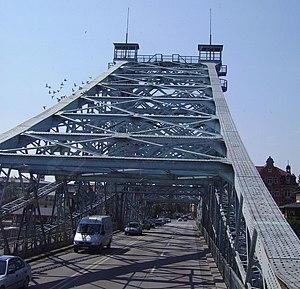
Blaues Wunder ou das blaue Wunder est le nom populaire du pont de Loschwitz, à Dresde, Saxe, Allemagne, ouvert en 1893. Ce pont sur l'Elbe, appelé officiellement König-Albert-Brücke jusqu'en 1912, relie entre eux les quartiers résidentiels de Blasewitz et de Loschwitz.